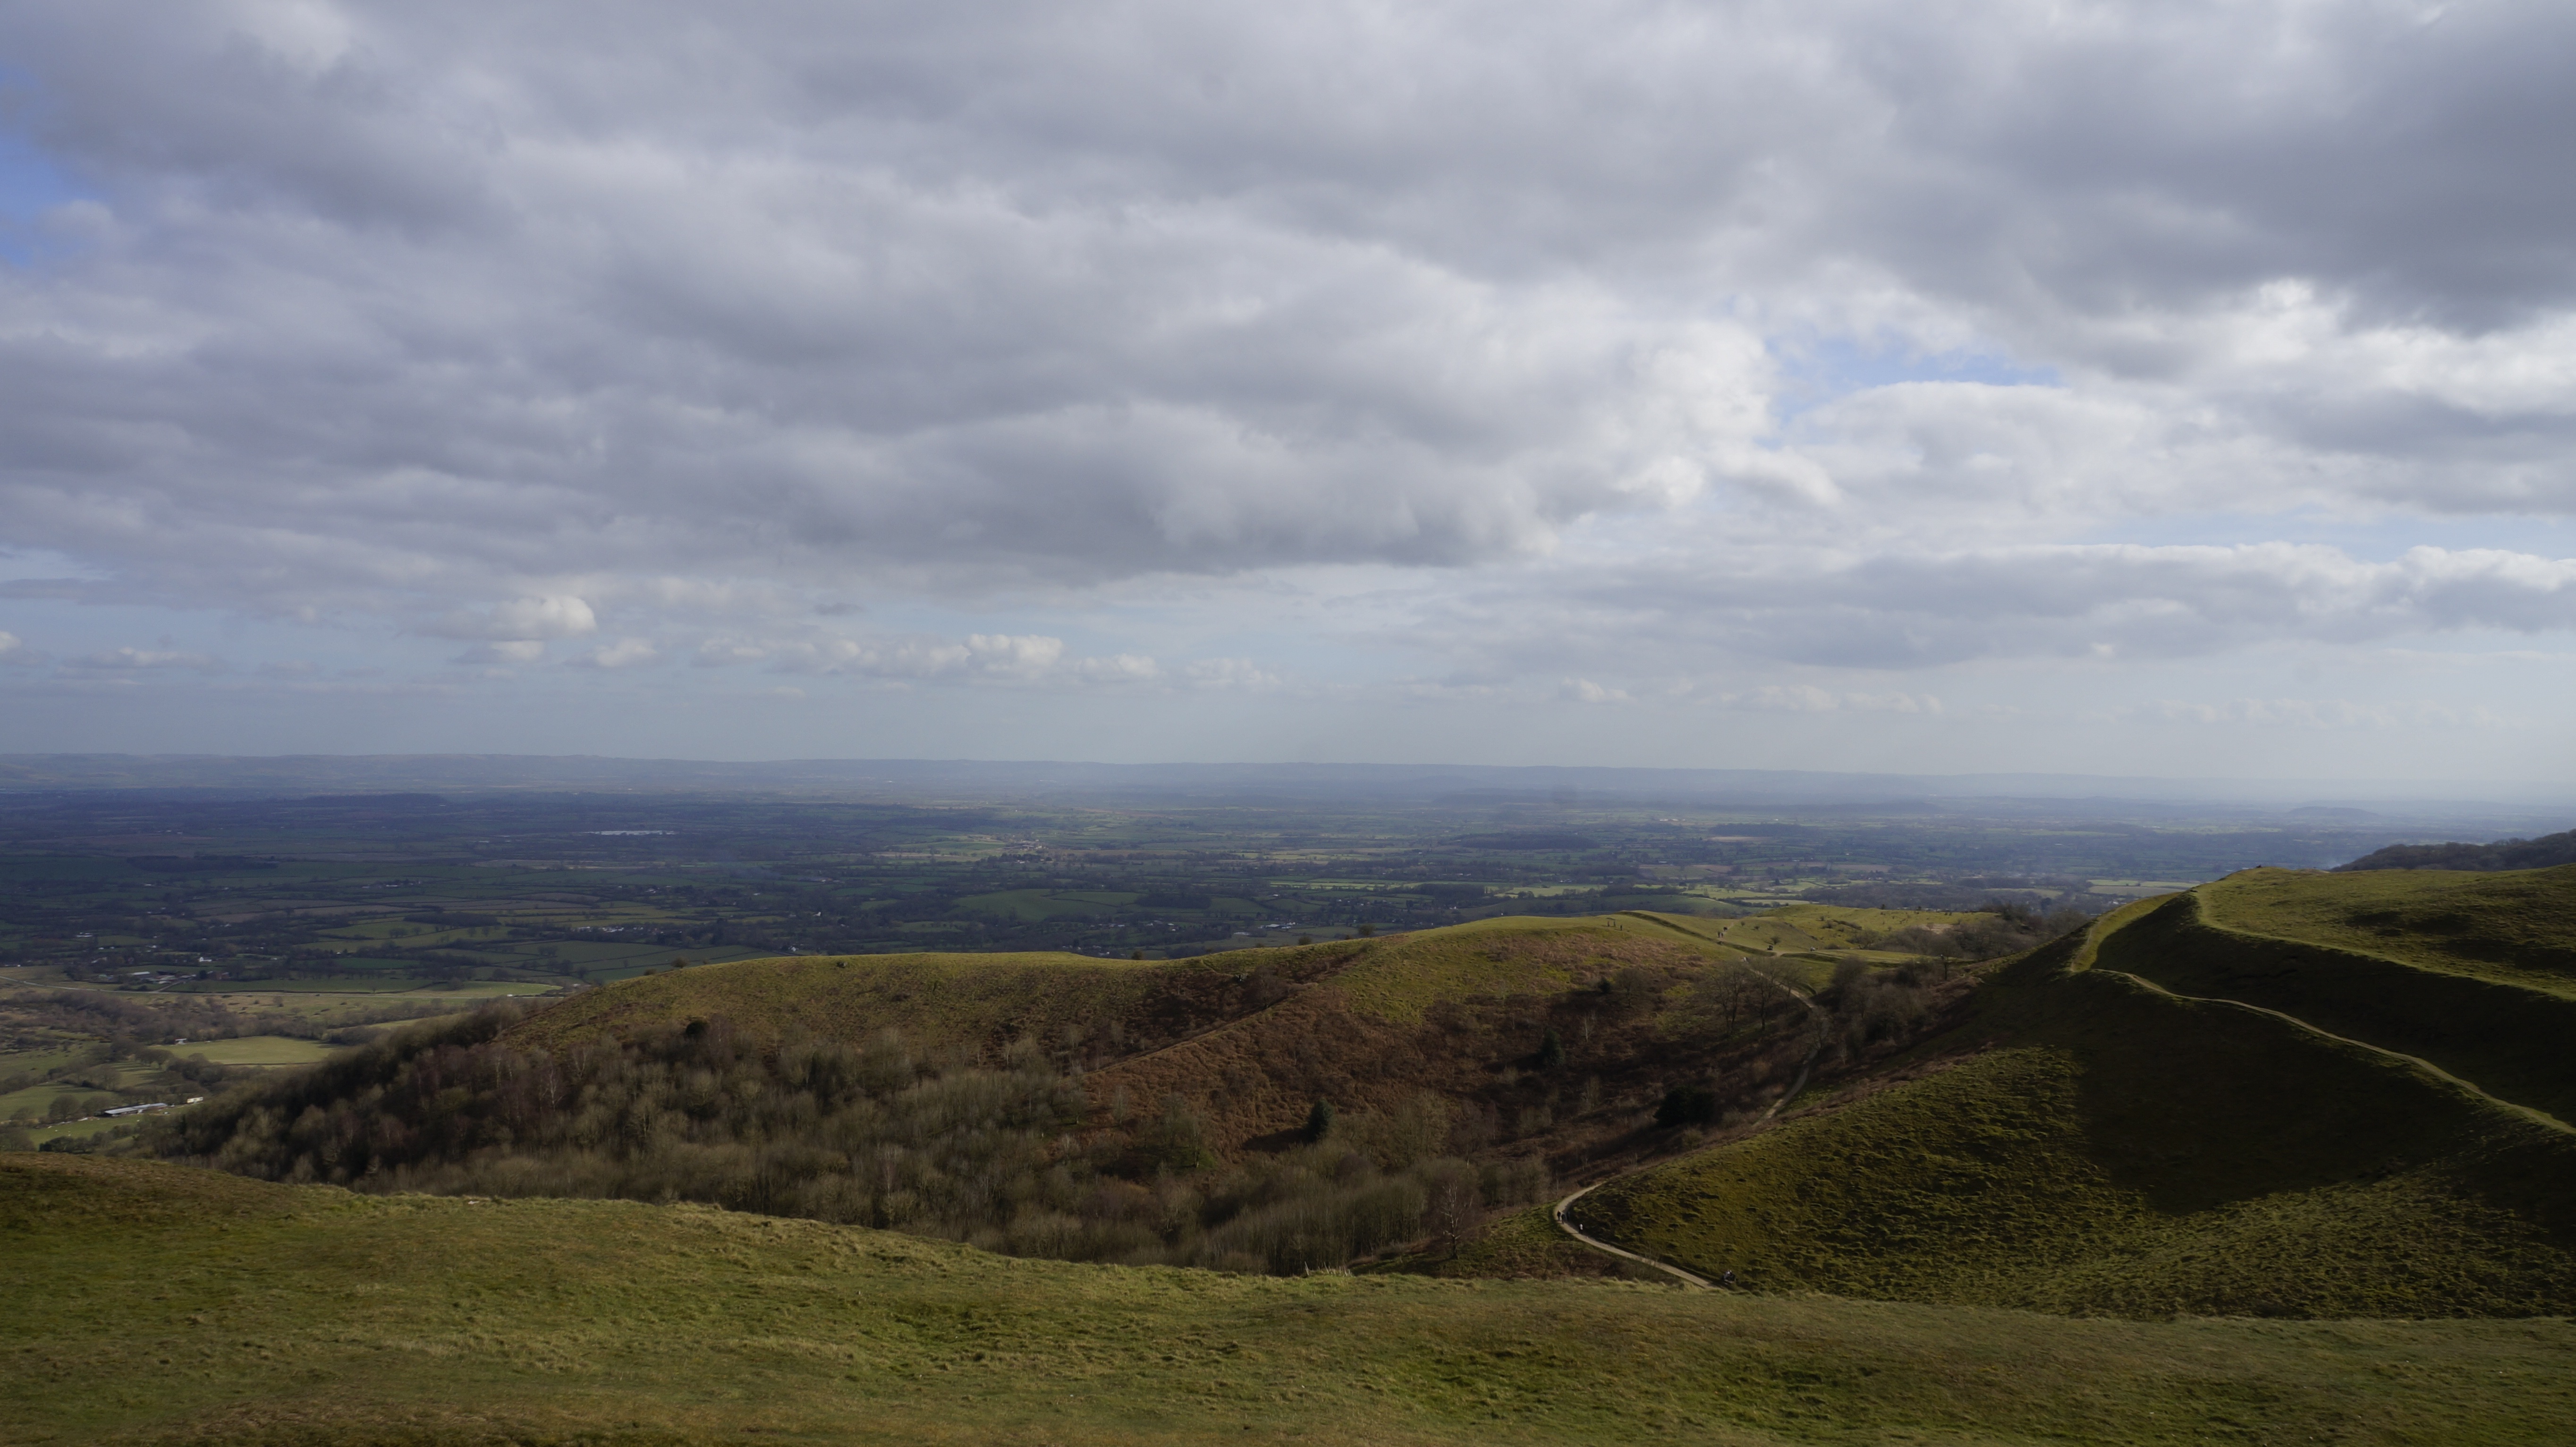
landscape, sea, coast, nature, grass, horizon, mountain, cloud, sky, field, meadow, hill, valley, mountain range, highland, ridge, plain, grassland, plateau, fell, loch, ecosystem, rural area, landform, meteorological phenomenon, the hills, geographical feature, mountainous landforms